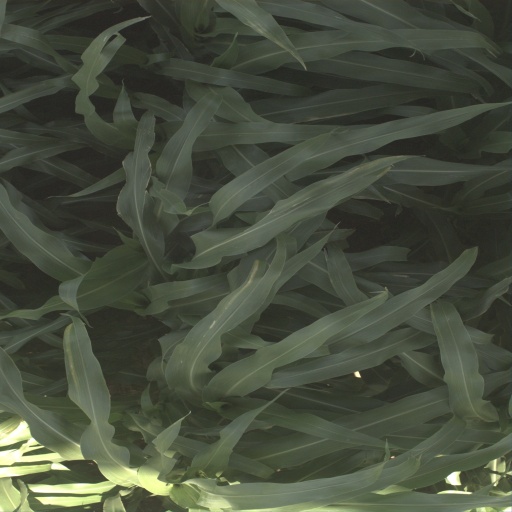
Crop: sorghum